Alex Sangha

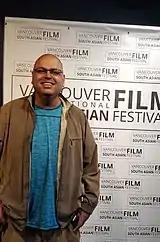
Sangha at the Vancouver International South Asian Film Festival in 2019

Sangha produced a short documentary film directed by Elina Gress and Lenee Son, My Name Was January. It was about Sher Vancouver's late social coordinator, January Marie Lapuz, who was tragically murdered in New Westminster in September 2012. The film focuses on January's strengths and struggles and provides a platform for other trans women of colour to have a voice. My Name Was January was an official selection at the National Screen Institute Online Short Film Festival in Winnipeg, Manitoba. It was also a Finalist at the San Francisco Bay Area Sex Worker Film and Arts Festival. My Name Was January won 13 awards, and garnered 56 official selections at film festivals around the world. In 2018, the New West Record selected Sangha as one of the Top 10 people who had an impact in the arts in New Westminster.